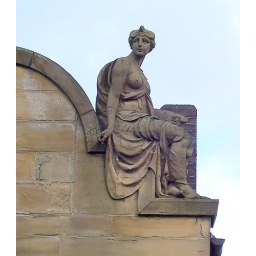
Statue on top of a building on Broad street in the centre of Bury, Lancashire